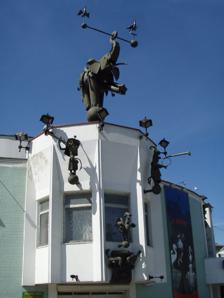
Building: Durov Animal Theater
Country: Russia
Year built: 1912
Circus theatre in Moscow Durov's Animal Theatre building in Moscow 55°46′45″N 37°37′15″E / 55.77917°N 37.62083°E / 55.77917; 37.62083 The Durov Animal Theater ( Russian : Теа́тр звере́й имени В. Л. Дурова ) or Grandpa Durov's Corner ( Russian : Уголок дедушки Дурова ) is a circus / theatre in Moscow, Russia . It was founded on January 8, 1912 by Vladimir Durov [ ru ] , who also founded the famous Durov's circus dynasty . Durov was a well-known animal trainer and zoologist who developed his own system of training, that did not involve any punishment of the animals. His theatre also included a natural history museum and a science laboratory. The theatre building was designed in 1894 by the architect August Weber. The theatre is currently located in the same facility; the street had been renamed in Durov's honour in 1927. Postage stamp commemorating Vladimir Durov See also Anatoly Durov References